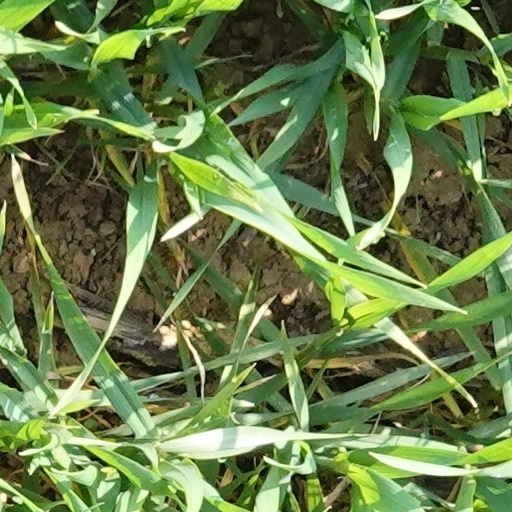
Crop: wheat